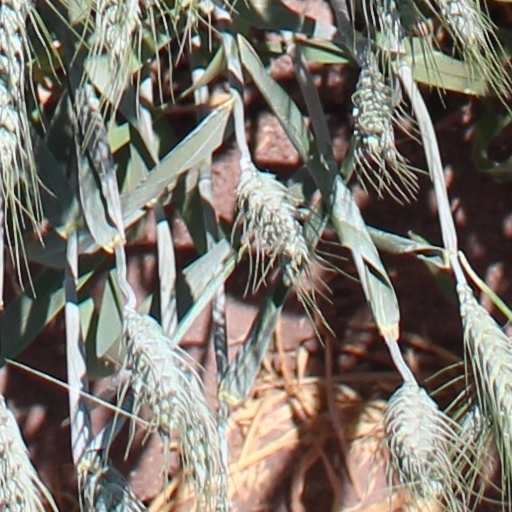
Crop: wheat